Buffalo Springfield

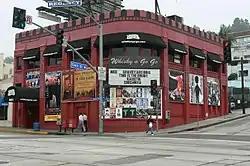
In May1966, one month after forming, Buffalo Springfield began a multi-week residency at Hollywood's Whisky a Go Go ("pictured 2006"). Stephen Stills later said: "[T]hat's when we peaked. After then, it was downhill."

Chris Hillman of the Byrds persuaded the owners of the Whisky a Go Go to give Buffalo Springfield an audition, and they essentially became the house band at the Whisky for seven weeks, from May 2 to June 18, 1966. This series of concerts solidified the band's reputation for live performances and attracted interest from a number of record labels. It also brought an invitation from Friedman to Dickie Davis (who had been the Byrds' lighting manager) to become involved in the group's management. In turn, Davis sought advice from Sonny & Cher's management team, Charlie Greene and Brian Stone; unbeknownst to Davis and Friedman, Greene and Stone then aggressively pitched themselves to the band to be their new managers. Friedman was fired, and Davis was made the group's tour manager. Greene and Stone made a deal with Ahmet Ertegun of Atlantic Records for a four-album contract with a $12,000 advance, following a brief bidding war with Elektra Records and Warner Bros. Records, and arranged for the band to start recording at Gold Star Studios in Hollywood.